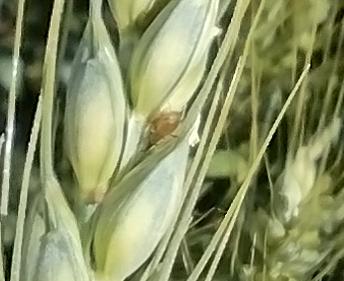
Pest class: english_grain_aphid